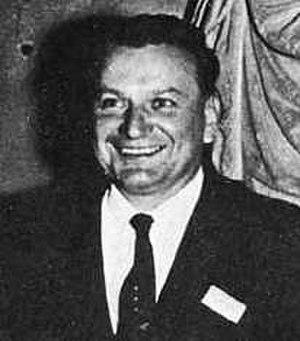
Krafft Arnold Ehricke était un ingénieur en propulsion américain, et un défenseur des programmes de colonisation de l'espace.